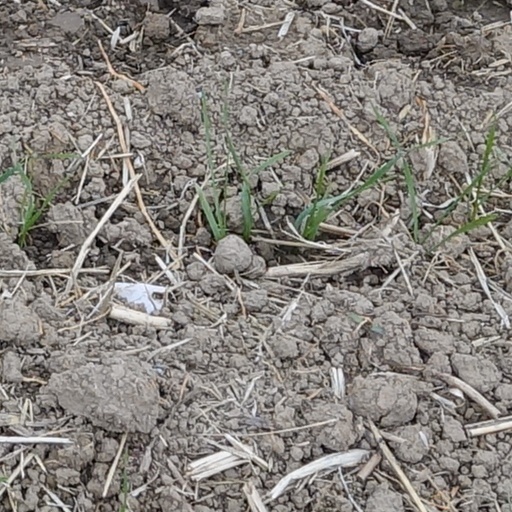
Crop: wheat